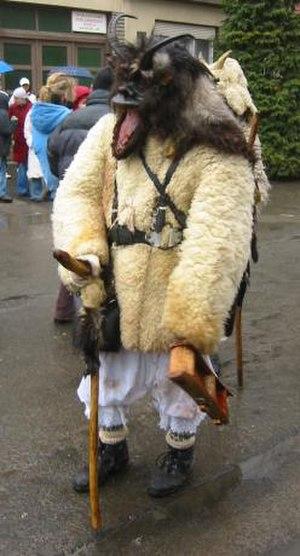
Mohács est une localité hongroise ayant le rang de ville dans le comitat de Baranya. Chef-lieu de la micro-région de Mohács, elle se situe sur la rive ouest du Danube.